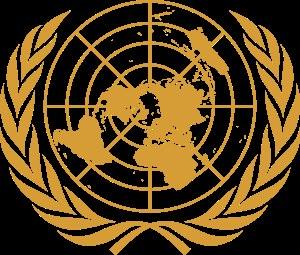
La projection de Postel est une projection cartographique azimutale polaire équidistante pour les méridiens.
L'Élection du secrétaire général des Nations unies en 2016, est une élection qui a eu lieu fin 2016 et qui avait pour but d'élire un successeur à Ban Ki-moon, secrétaire général des Nations unies depuis 1ᵉʳ janvier 2007 et dont le mandat s'est terminé le 31 décembre 2016.
Le Forum Européen des Personnes Handicapées, ou encore EDF, de l’anglais European Disability Forum est une association internationale à but non lucratif qui représente les intérêts de 80 millions de personnes souffrant d’un handicap en Europe. Cette organisation surveille toutes les initiatives de l’Union européenne et propose de nouvelles législations pour faire progresser les droits des personnes handicapées.